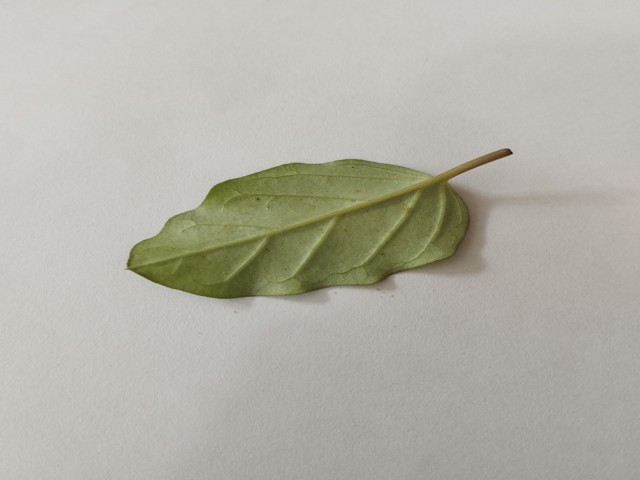
Plant: punarnava